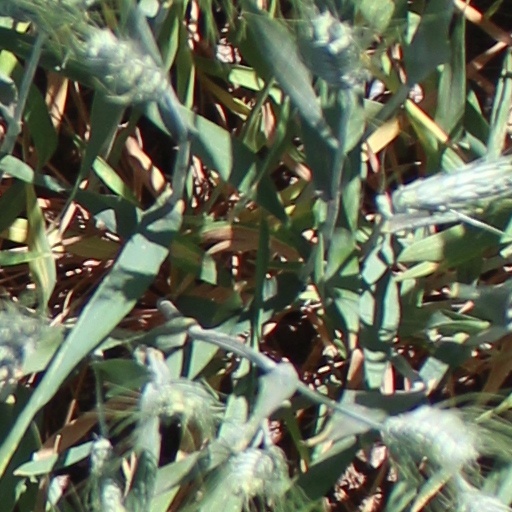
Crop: wheat